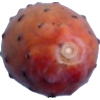
Label: cactus_fruit_red